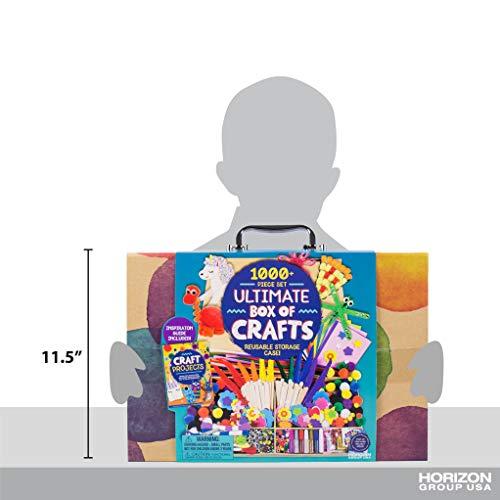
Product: Horizon Group USA 1000+ Pieces Ultimate Box OF Crafts, Includes Foam Sheets,Stickers,Feathers,Glitter Glue, Pipe Cleaners,Wood Sticks,Pom Poms,Gemstones,Friendship Thread,Beads,Sequins,Scissors & More
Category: Toys & Games | Arts & Crafts | Craft Kits
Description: , 100 fuzzy sticks, 250 assorted pom poms, 70 assorted gemstones, 10 skeins of friendship thread, 60 assorted wiggly eyes, scissors, 6 glitter packets, 200 Pony beads, 70 craft sticks, assorted sequins 0.
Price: $15.50
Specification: ProductDimensions:16x2.2x11.5inches|ItemWeight:2.63pounds|ShippingWeight:2.63pounds(Viewshippingratesandpolicies)|ASIN:B07VKPJ87J|Itemmodelnumber:95065E|Manufacturerrecommendedage:6yearsandup